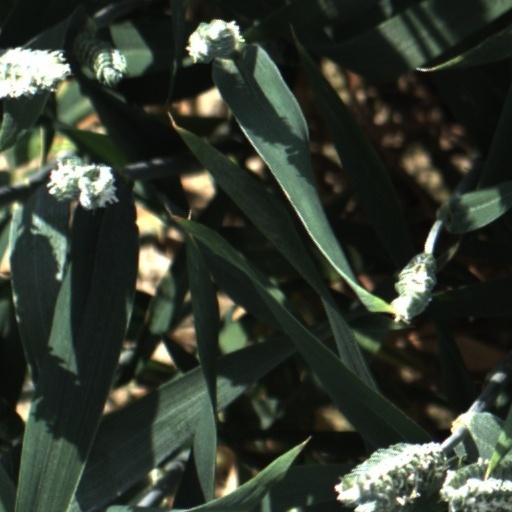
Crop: wheat